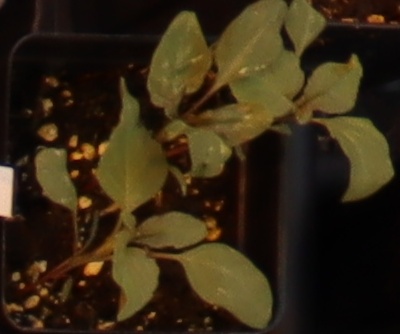
Label: Redroot Pigweed